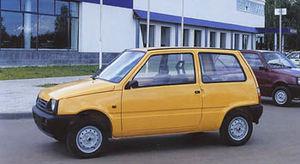
AvtoVAZ est le premier constructeur automobile russe, loin devant le deuxième GAZ. Initialement nommé VAZ, la société a pris son nom actuel en 1993. L'entreprise AvtoVAZ est plus connue en France et en Belgique sous sa marque Lada.
Au début des années 80, le constructeur VAZ-Lada a été "invité" par le gouvernement soviétique à négocier un nouvel accord de coopération avec le groupe italien Fiat pour la conception et le développement d'une nouvelle génération de voiture urbaine. À cette époque, Fiat Auto étudiait le remplacement de sa mini Fiat 126. Le cahier des charges était très ambitieux et prévoyait une voiture moderne, traction avant, suspensions indépendantes, moteur à trois cylindres, carrosserie à deux volumes avec hayon, l'idée étant de fusionner l'esthétique de la Fiat 126 modernisée avec le concept technique de la Fiat Panda. Fiat participa à la conception de la nouvelle réalisation de plusieurs prototypes dont l'un très proche de la future Fiat Cinquecento, les lenteurs tatillonnes et tiraillements au sein de l'administration soviétique firent que le constructeur italien se retirera de cette association, préférant se concentrer seul sur le développement de nouveaux modèles pour sa filiale polonaise.